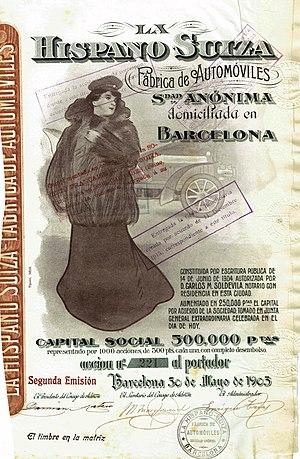
Marc Birkigt, né le 8 mars 1878 à Genève et mort le 15 mars 1953 à Versoix, est un ingénieur suisse en mécanique, pionnier de l'automobile et de l'aviation, fondateur de la marque Hispano-Suiza en 1904.